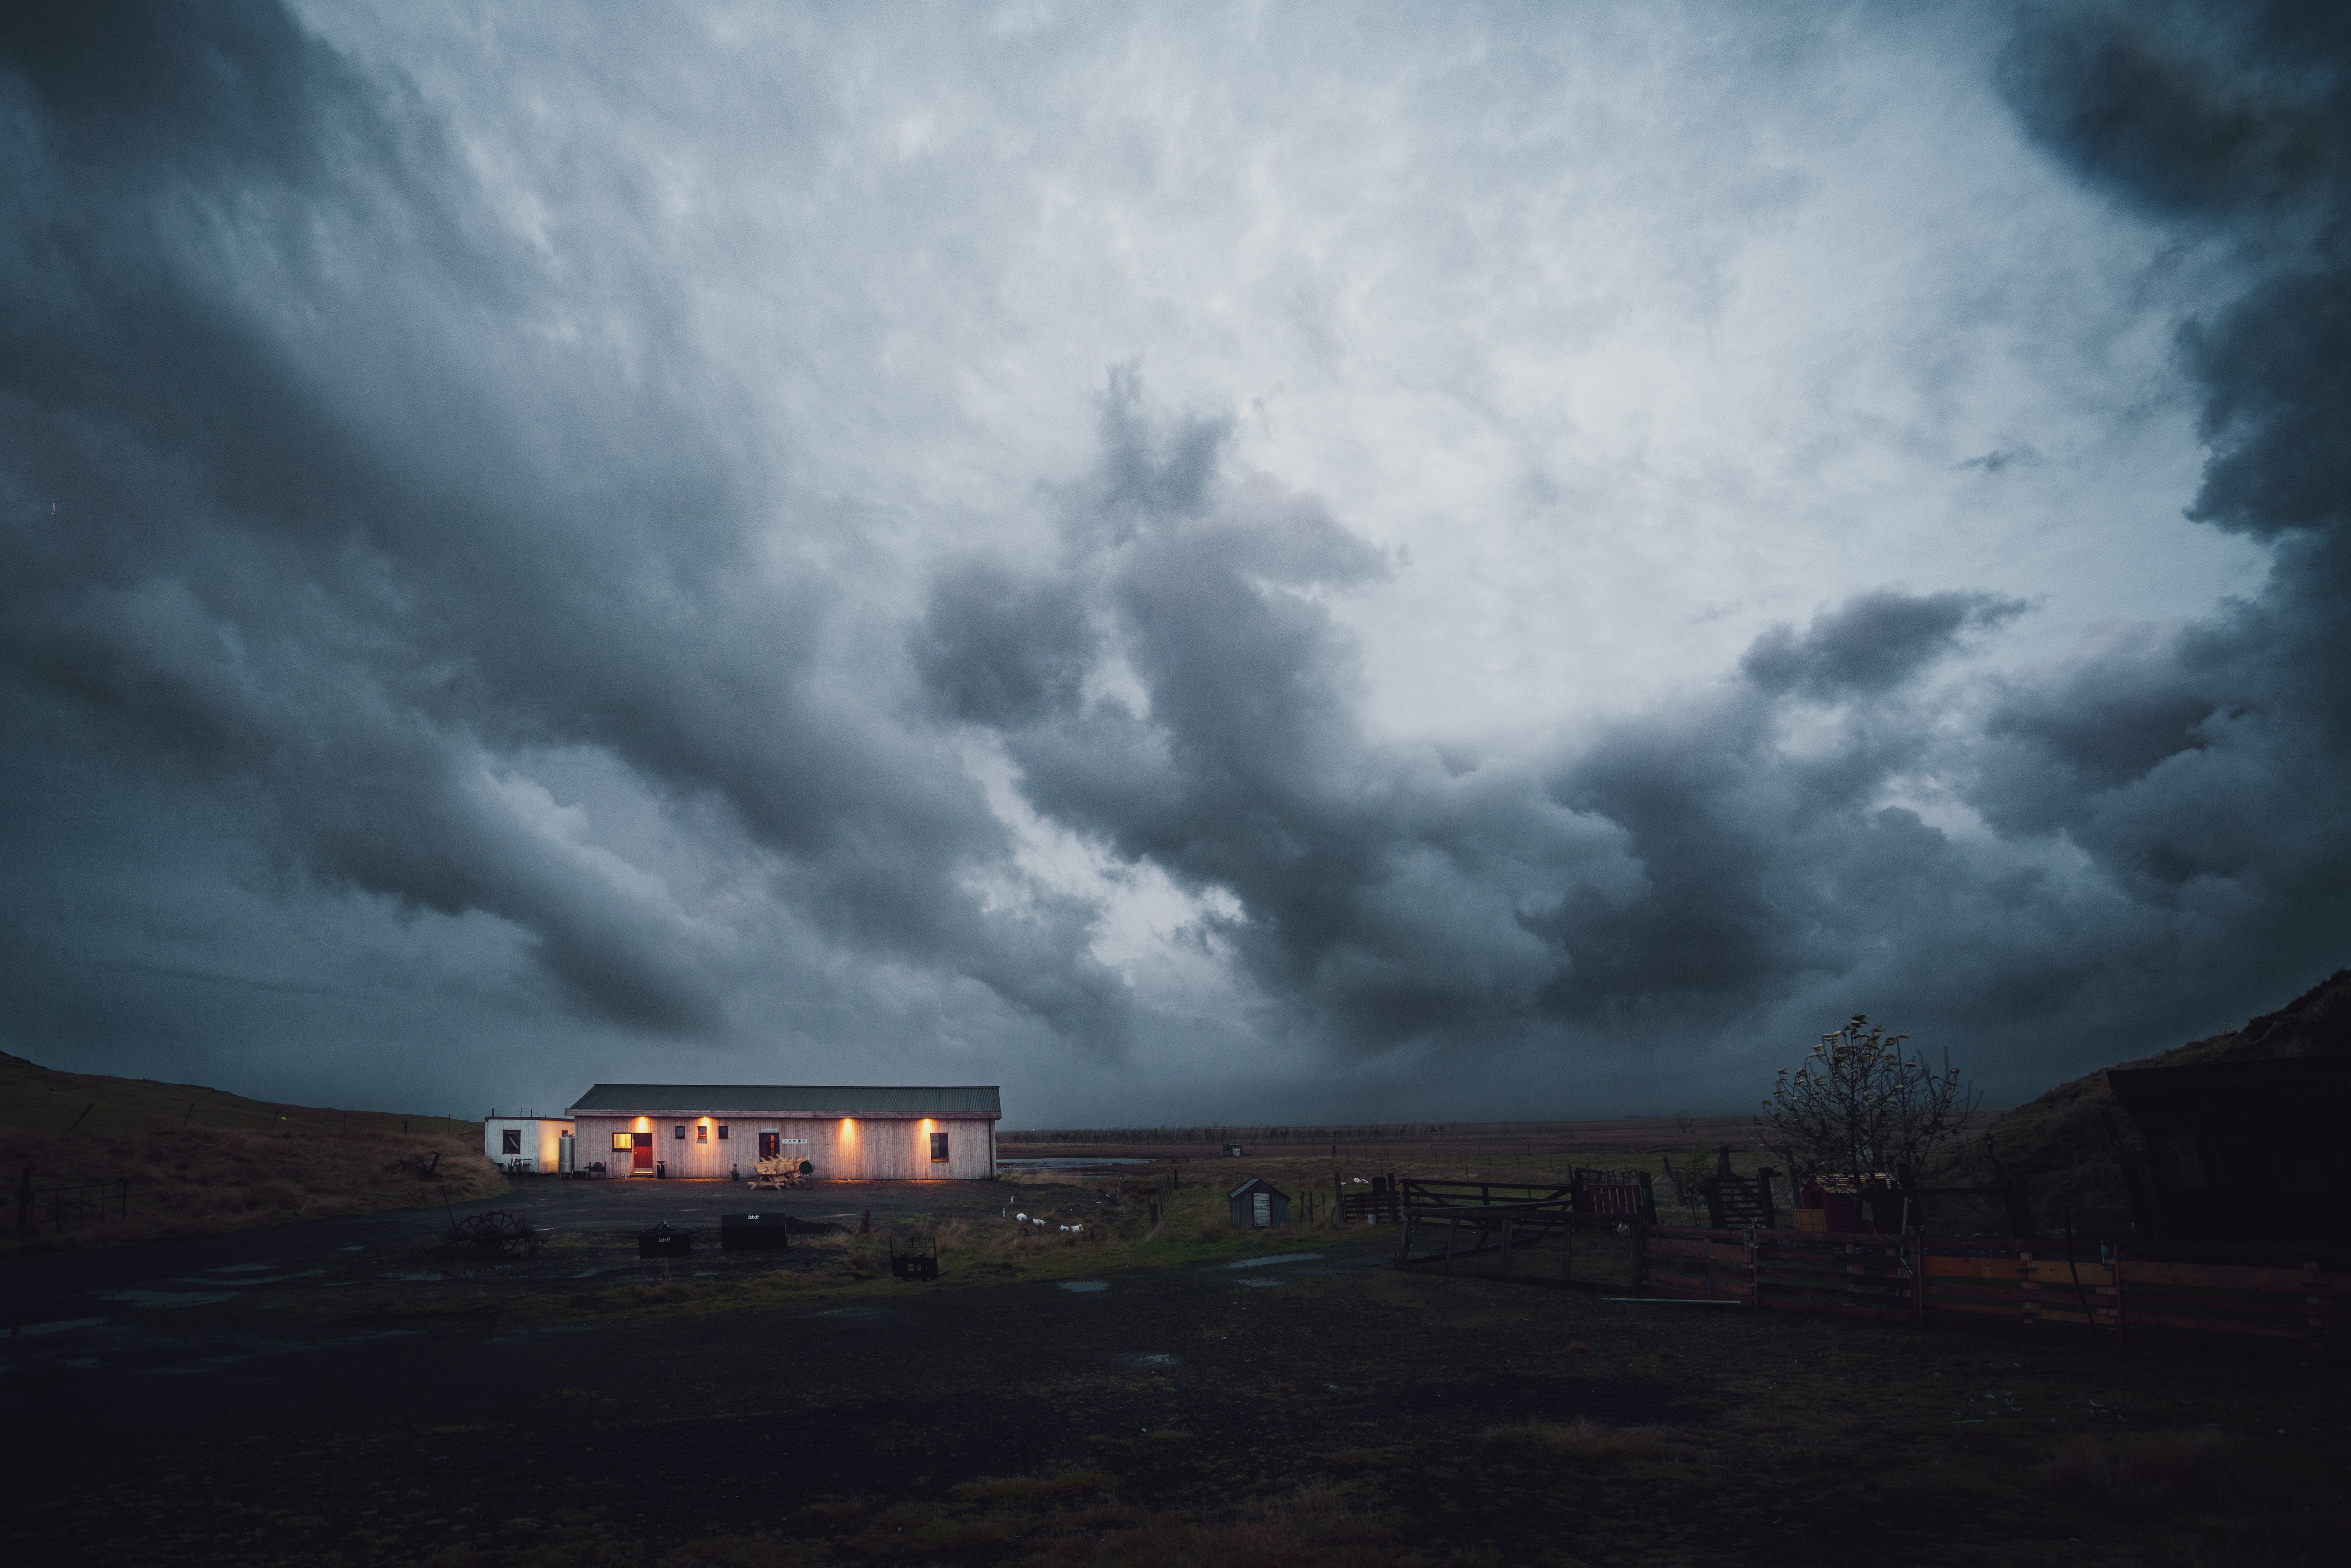
horizon, cloud, sky, house, morning, dawn, atmosphere, dusk, evening, weather, storm, darkness, thunder, thunderstorm, meteorological phenomenon, atmospheric phenomenon, stormovercast